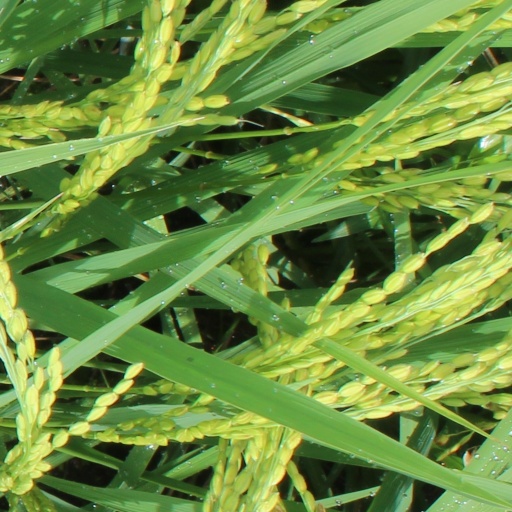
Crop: rice